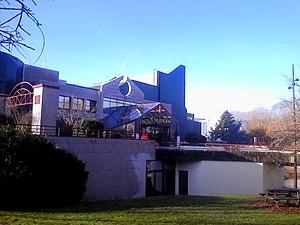
Salle de concert inauguré en 1991 servent aussi pour les congre est les spectacle à Evreux
Evreux est une commune française, préfecture du département de l’Eure en Normandie, arrosée par l'Iton. Antique siège épiscopal, capitale du comté d'Évreux, pairie et duché-pairie, confié notamment aux ducs de Bouillon, sa proximité avec Paris en a toujours fait un site stratégique. La ville donna son nom à une branche capétienne ayant régné en Navarre espagnole : les Évreux-Navarre.